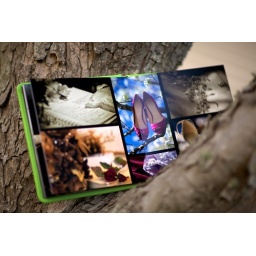
Shoes in a tree in a book in a tree